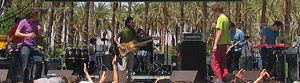
!!! est un groupe de rock indépendant américain, originaire de Sacramento, en Californie. Il est formé pendant l'été 1995 de la fusion d'une partie des groupes Black Liquorice et Popesmashers. Ce nom à but anticonformiste a l'inconvénient d'être, selon Spin Magazine, « le plus dur des noms de groupe pour Google ». Leur label a tenté de leur faire adopter chk chk chk pour améliorer leur présence sur internet. En effet, la recherche Google !!! ne renvoie aucun résultat.